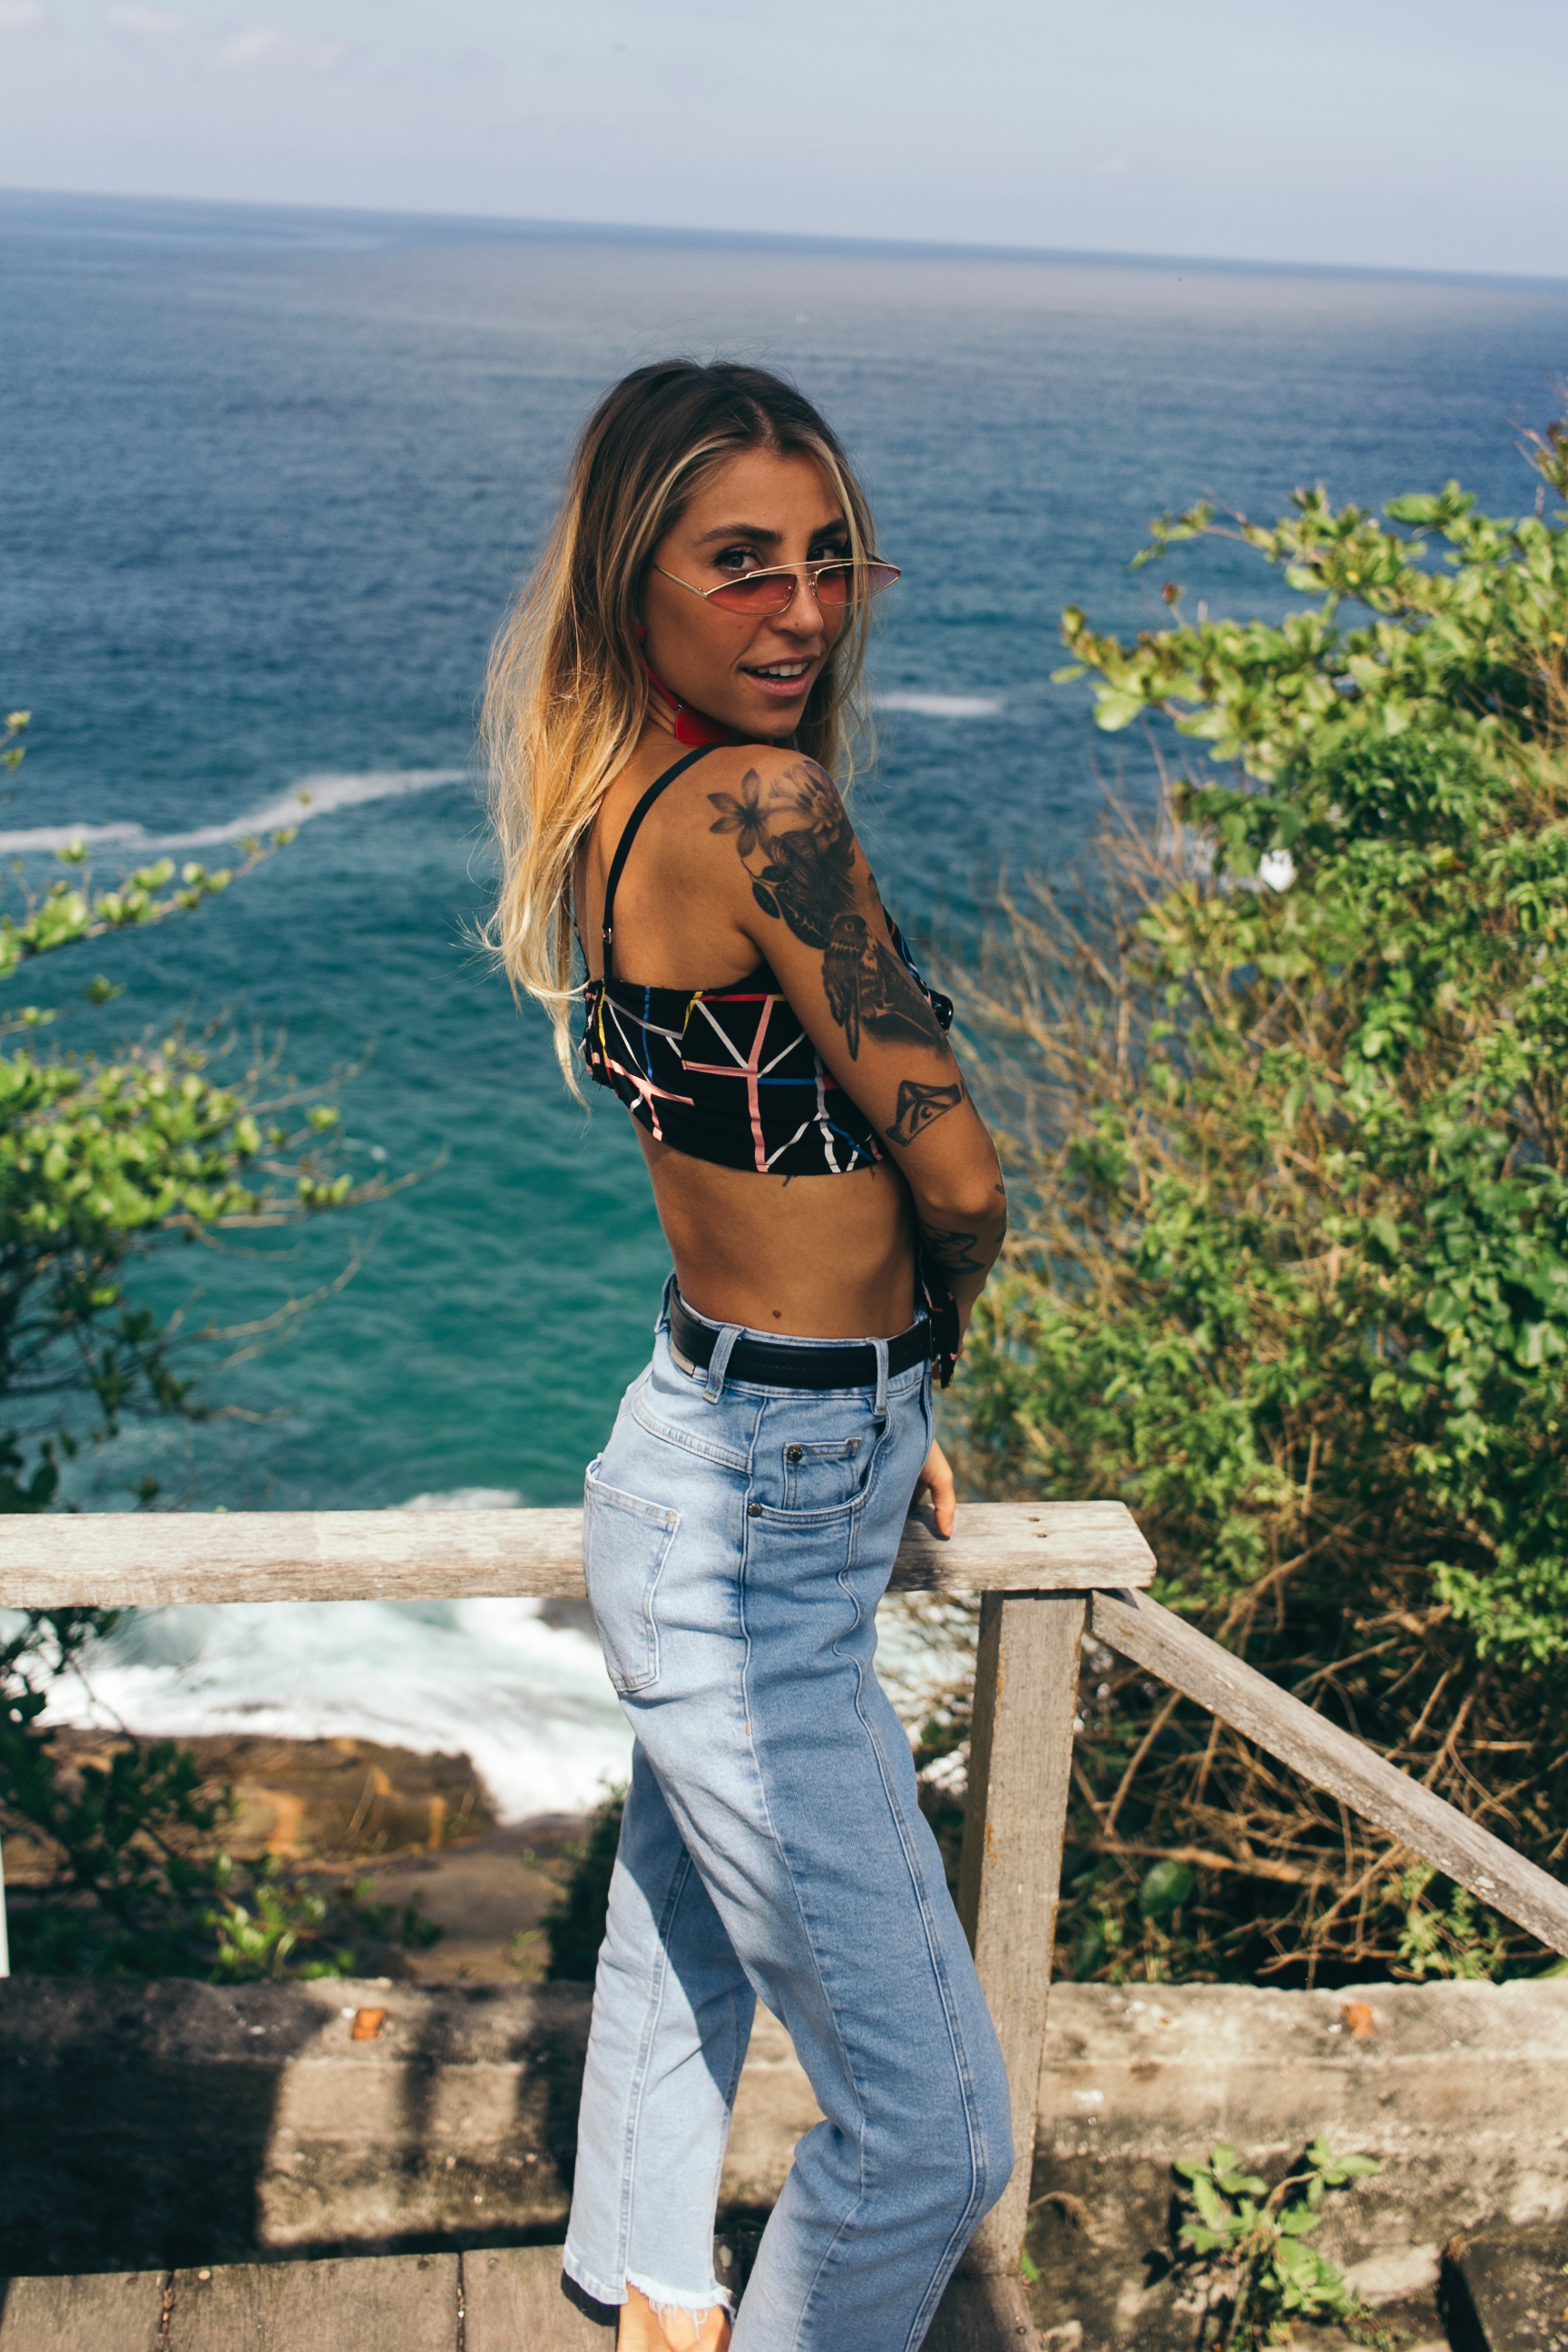
clothing, jeans, beauty, denim, long hair, summer, photo shoot, abdomen, vacation, model, photography, textile, trunk, navel, trousers, crop top, sea, t shirt, happy, stomach, brown hair, tropics, black hair